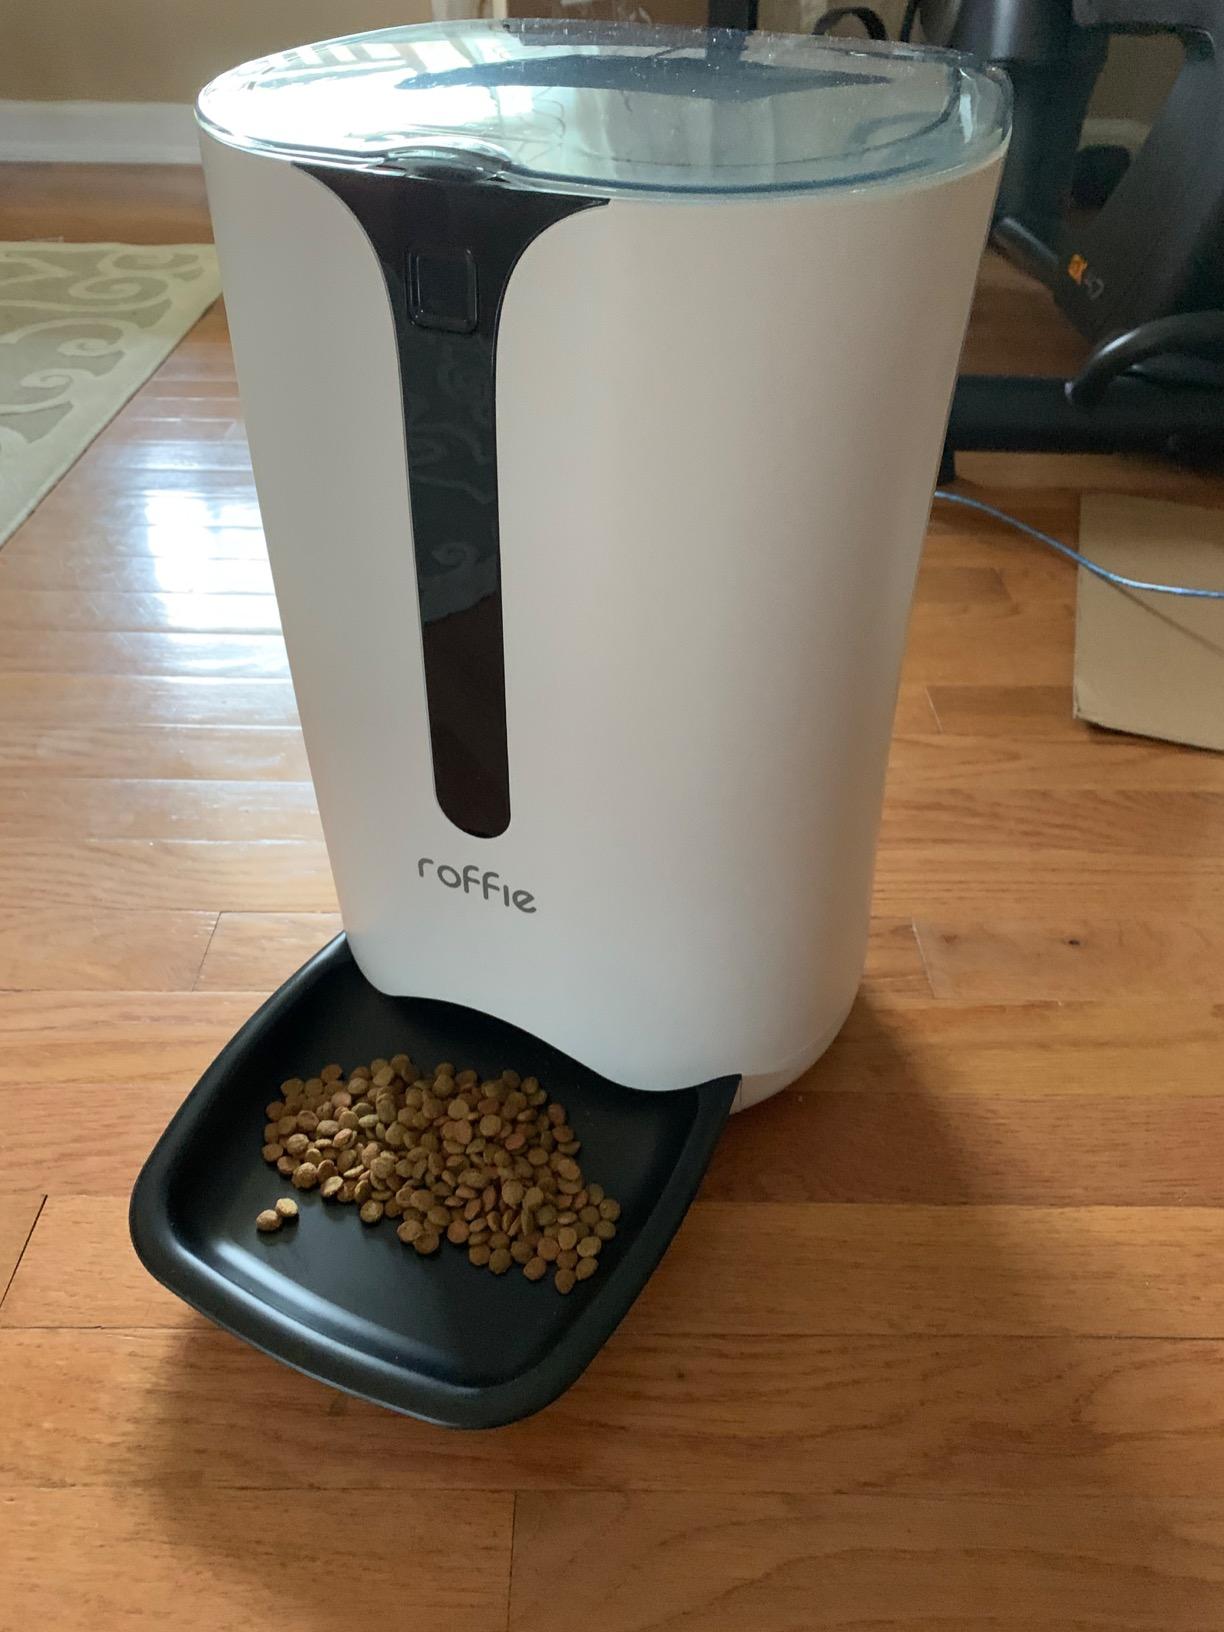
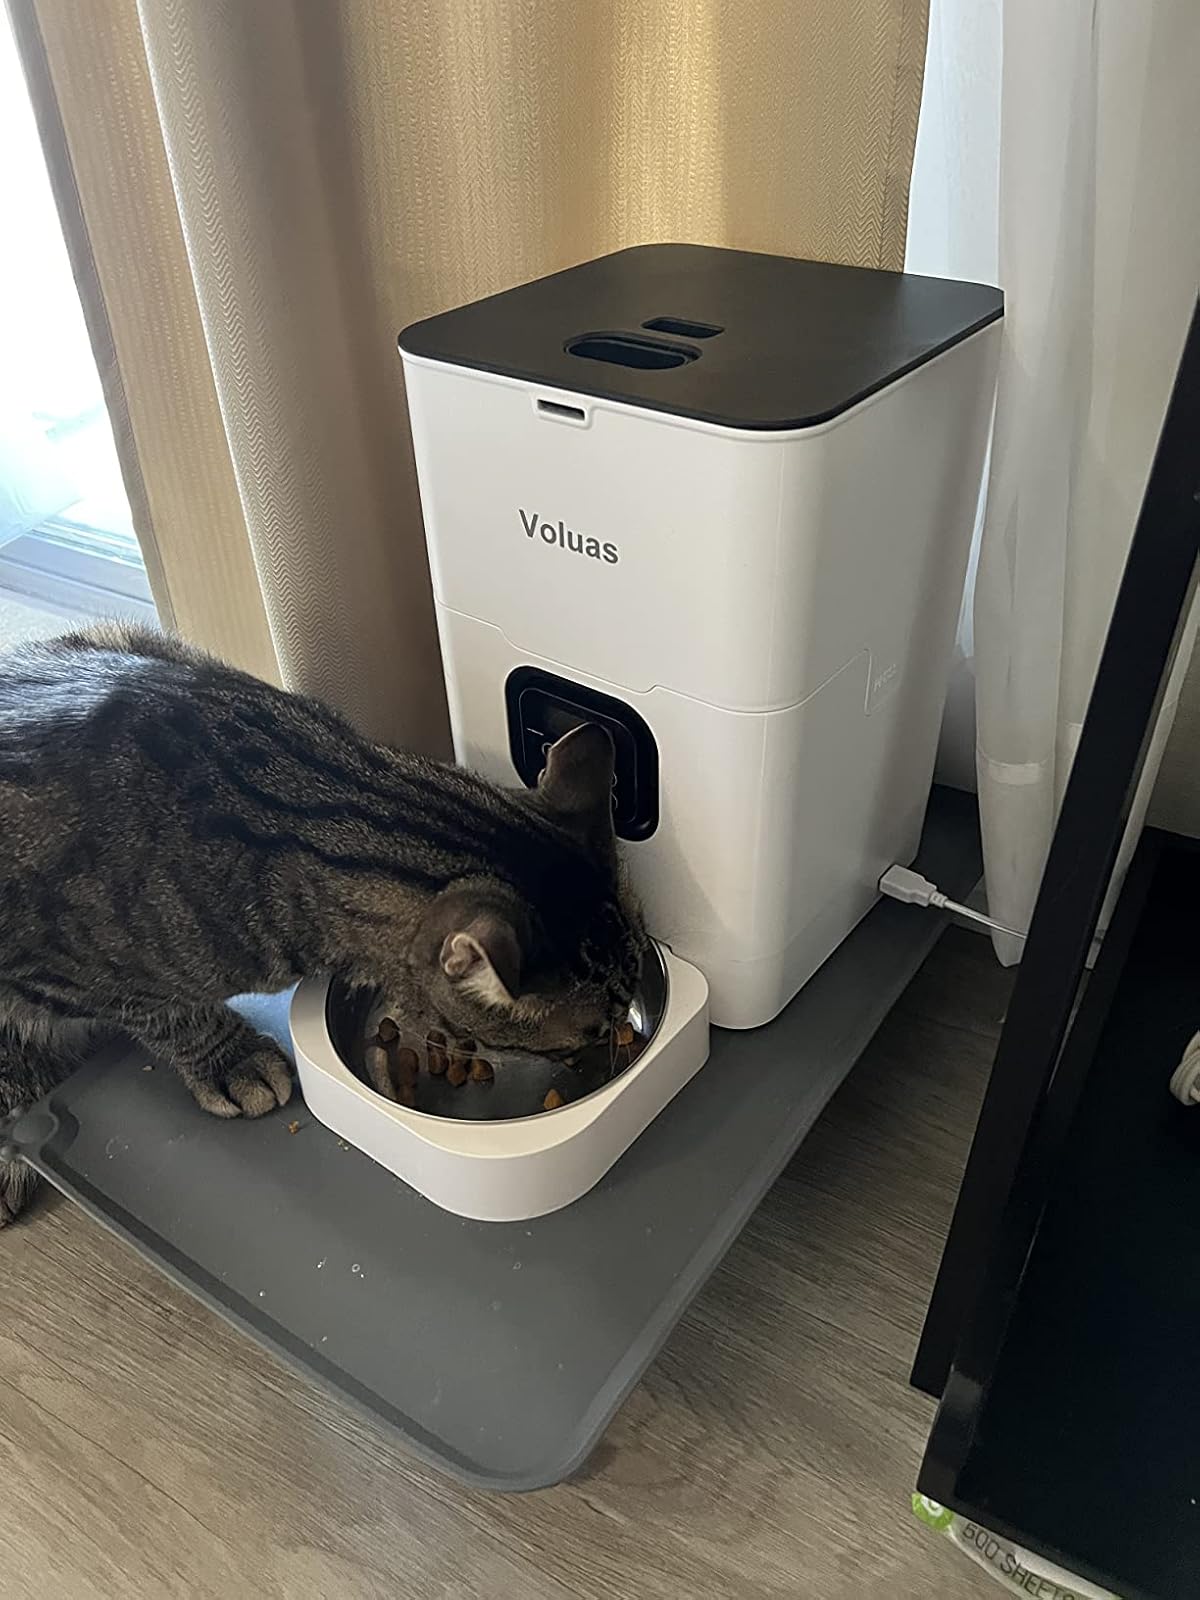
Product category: items_feeder
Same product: no